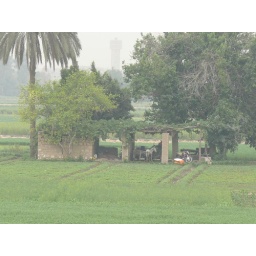
Another shot of a house in a field of the side of the road ont the drive to Mintra.